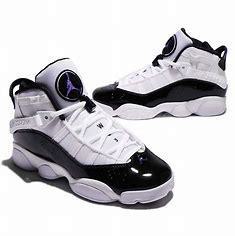
Brand: Jordan
Model: 6 Rings